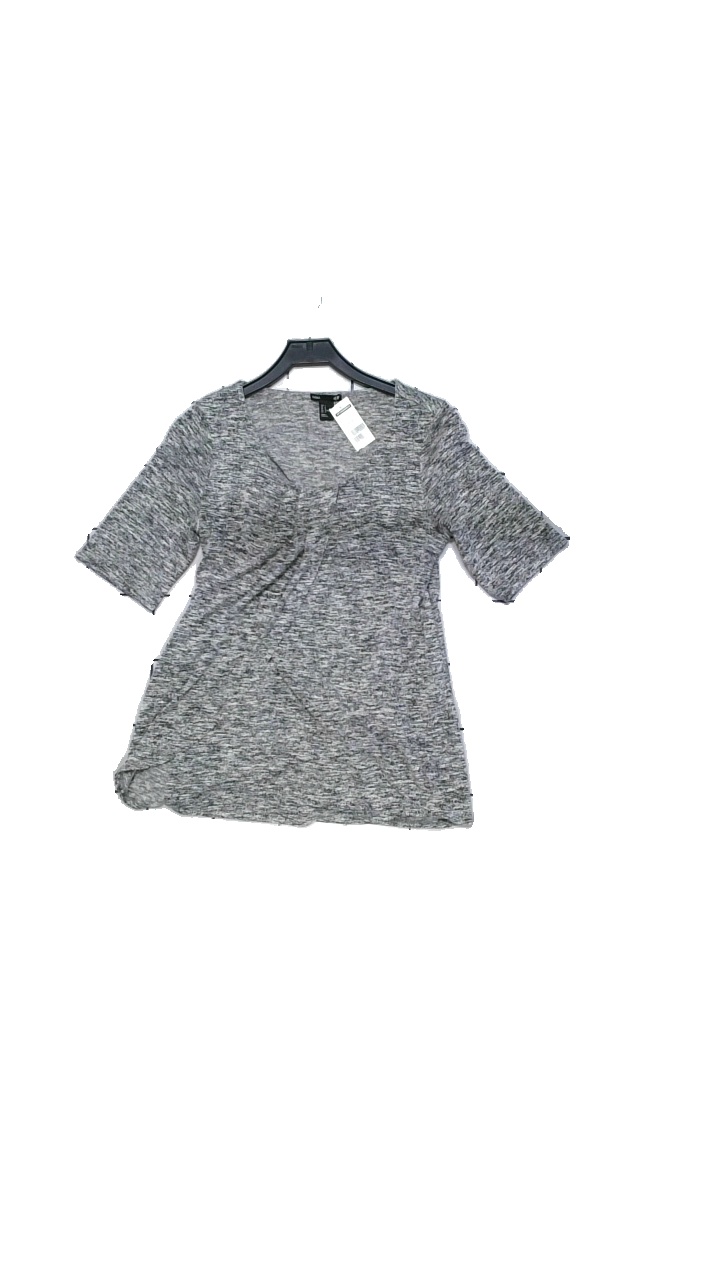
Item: Top (Ladies)
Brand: H&m
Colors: Grey, Black, White
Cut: Regular
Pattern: Other
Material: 58% viscose, 42% polyester
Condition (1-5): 4
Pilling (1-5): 4
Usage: Reuse
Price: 50-100